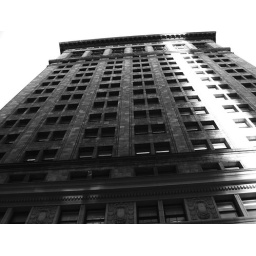
in black and white